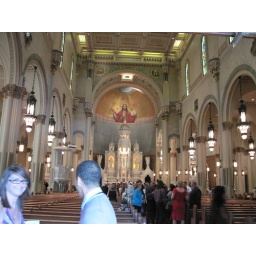
A day walking around SF. Random pictures of beautiful building and steetsA day walking around San Francisco. Random pictures of beautiful streets and buildings.